199th Fighter Squadron

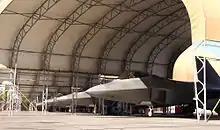
199th Fighter Squadron F-22A Raptors, 2012

In 1995, in accordance with the Air Force "One Base-One Wing" directive, the 155th was changed in status to a Wing, and the 199th Fighter Squadron was assigned to the new 154th Operations Group.